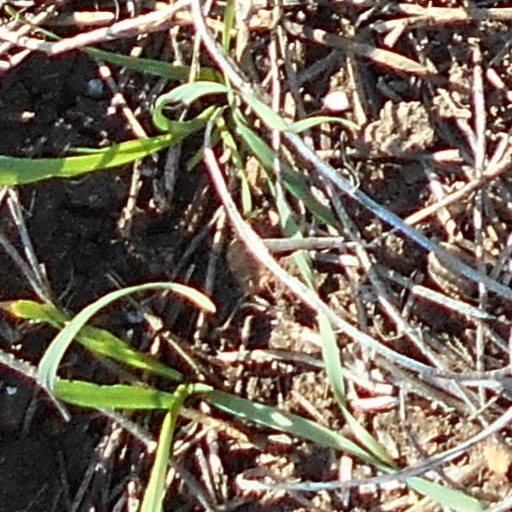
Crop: wheat